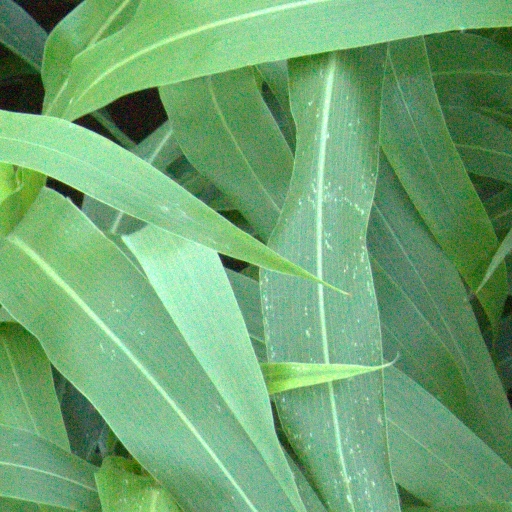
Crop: sorghum